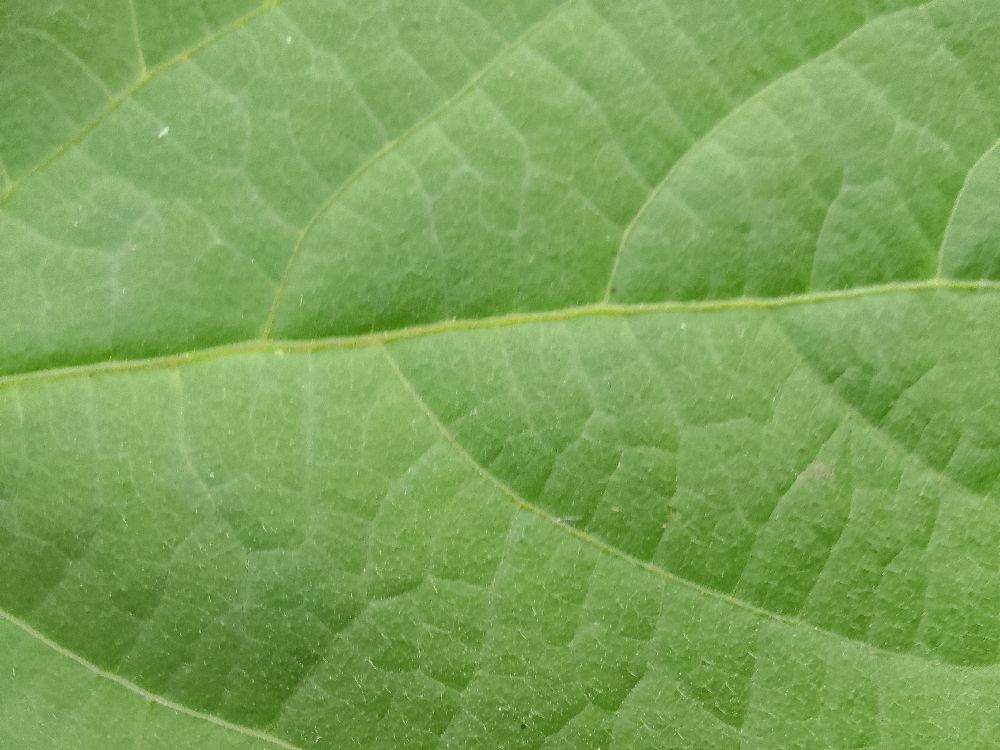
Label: healthy